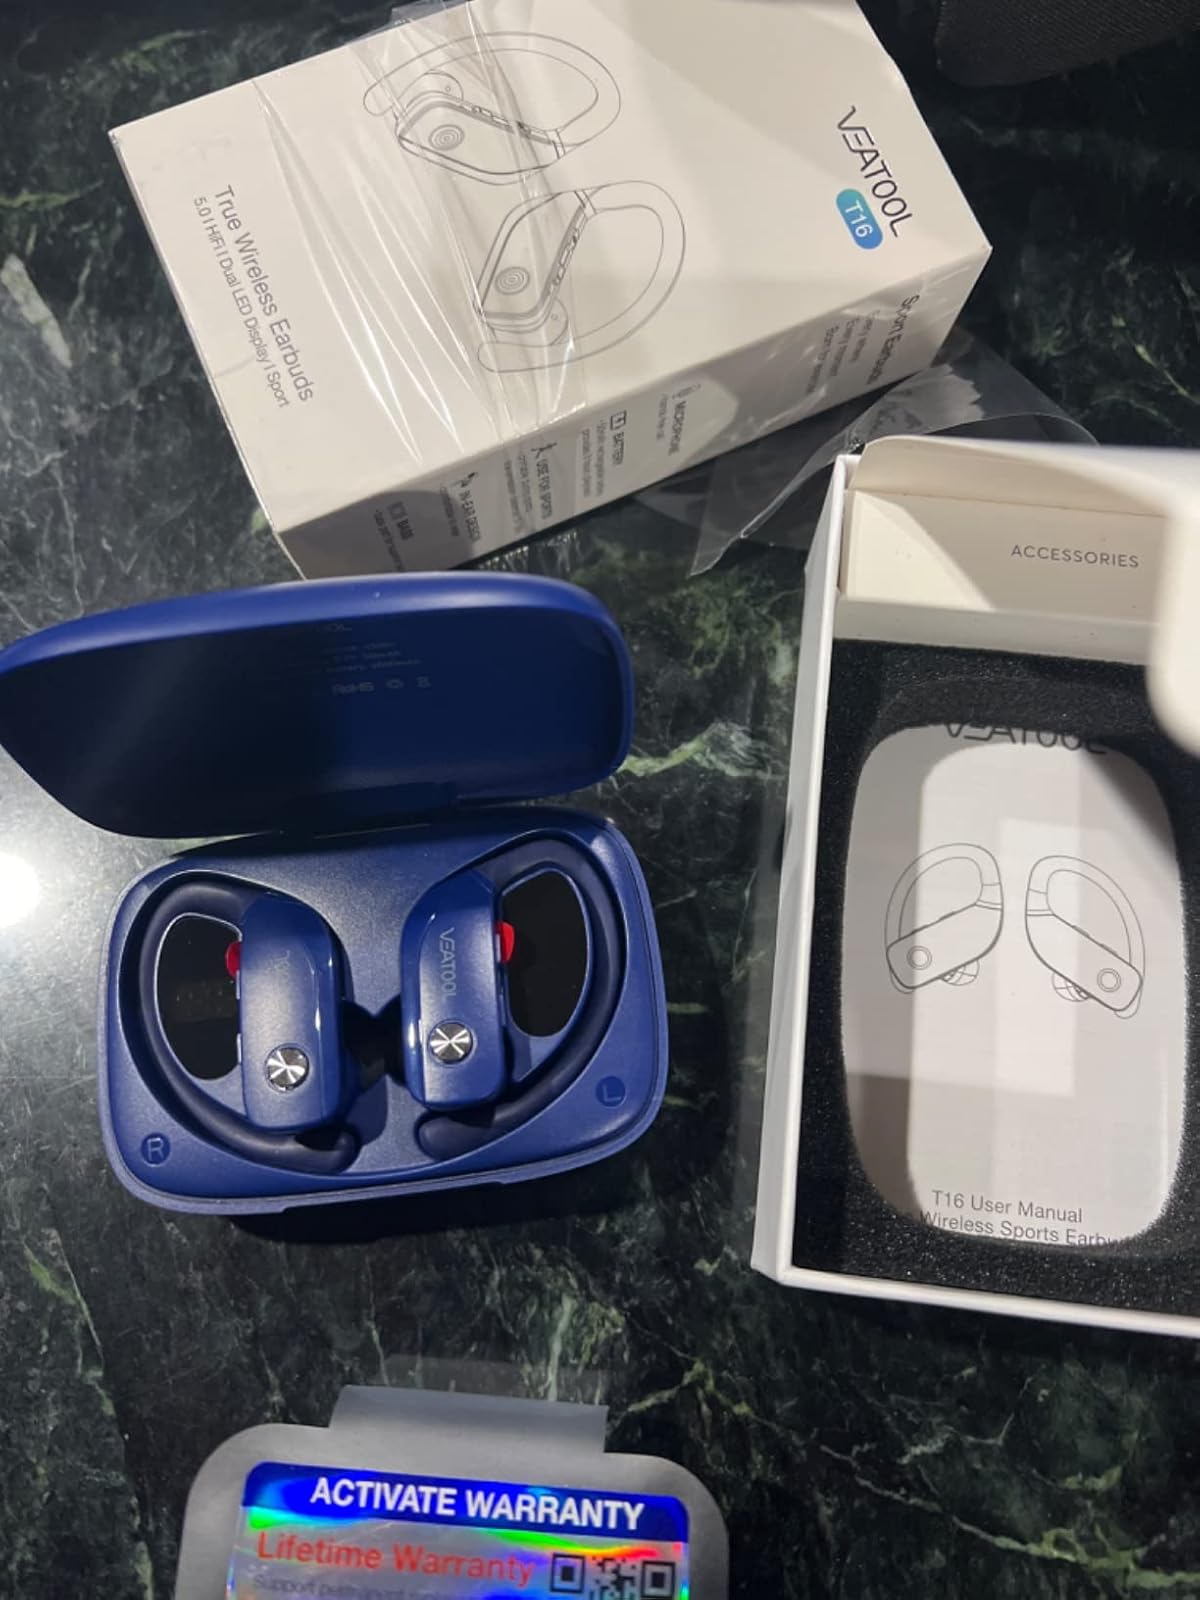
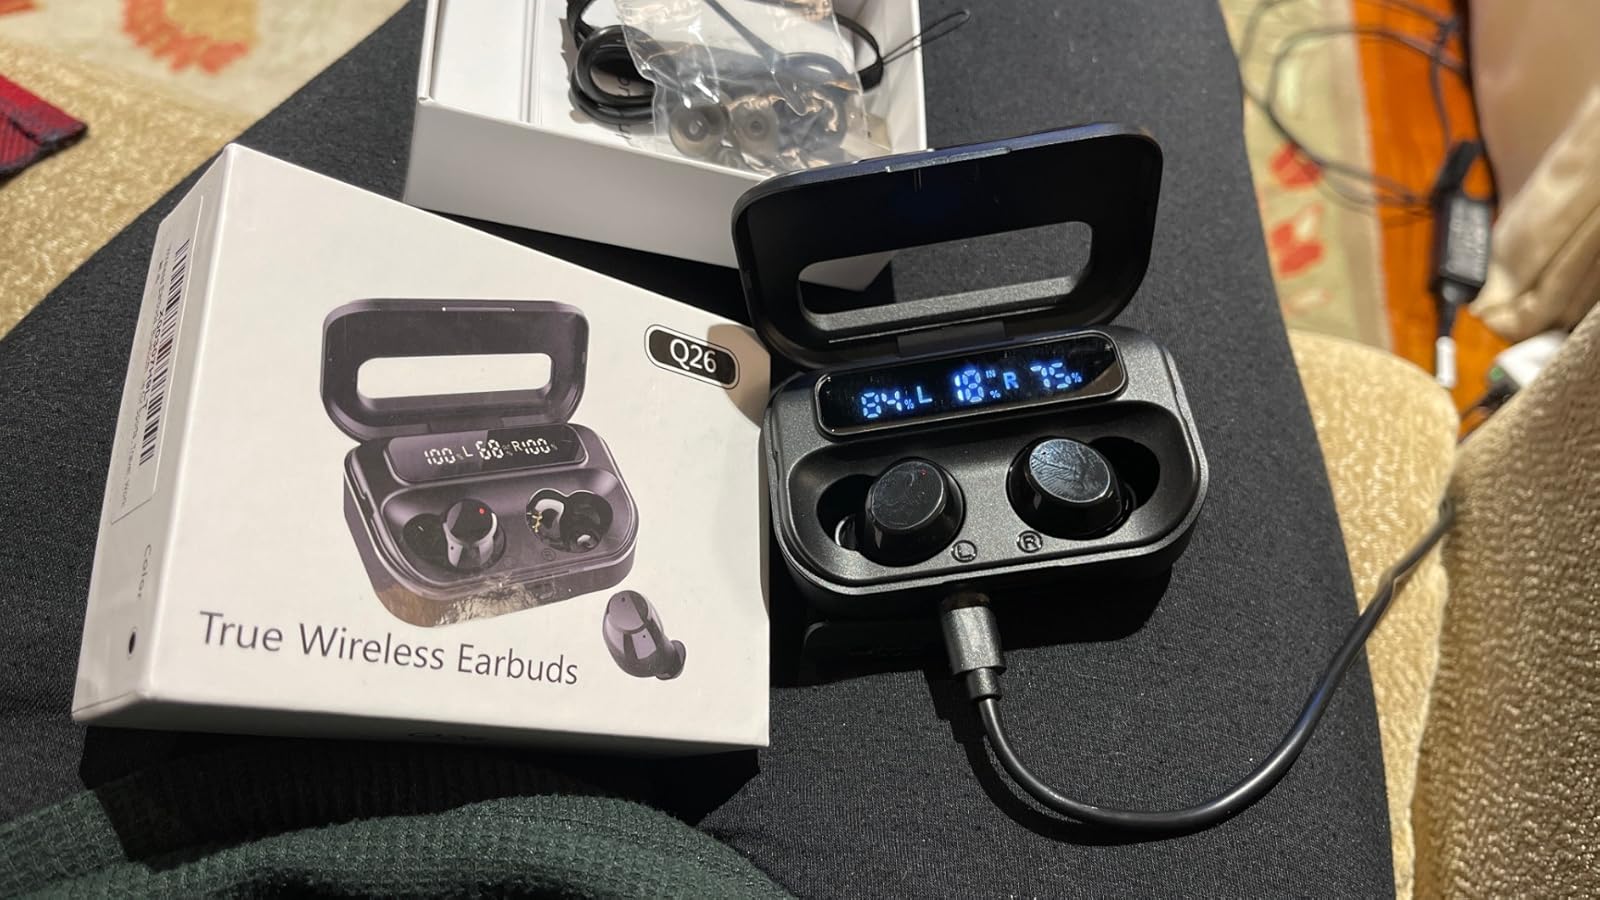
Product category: earbuds
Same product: no